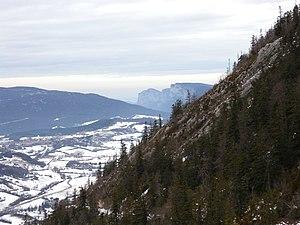
Saint-Agnan-en-Vercors est une commune française située dans le département de la Drôme en région Auvergne-Rhône-Alpes.